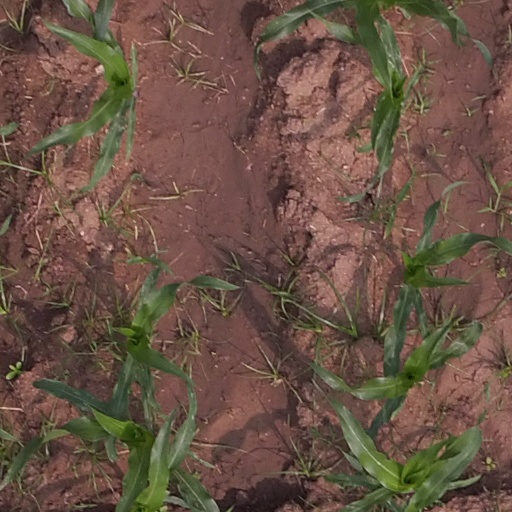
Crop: maize; corn